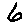
Label: 6